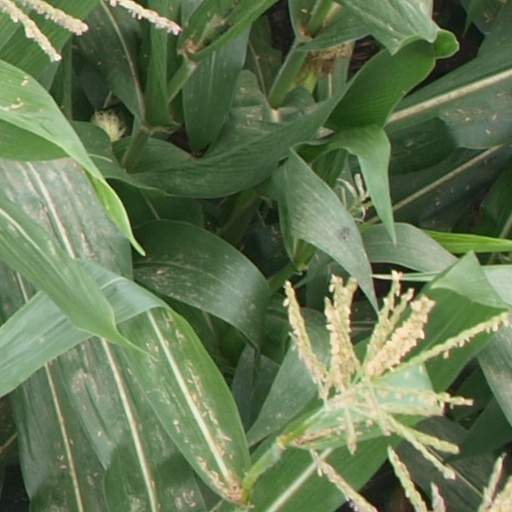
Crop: maize; corn